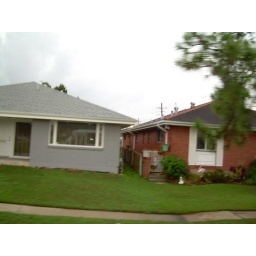
You can see how high the light colored house was flooded by looking for the water line.